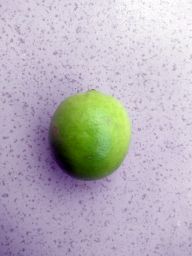
Fruit: Lime
Quality: Good